Greenwich Hospital, London

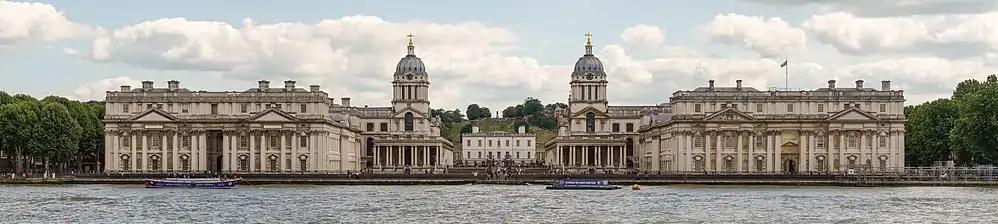
Greenwich Hospital

Queen Mary Court houses the hospital's chapel (designed by Wren but not completed until 1742). Its present appearance dates from 1779 to 1789, when it was rebuilt to a design by James "Athenian" Stuart after a devastating fire. The ornate plasterwork was created by John Papworth.